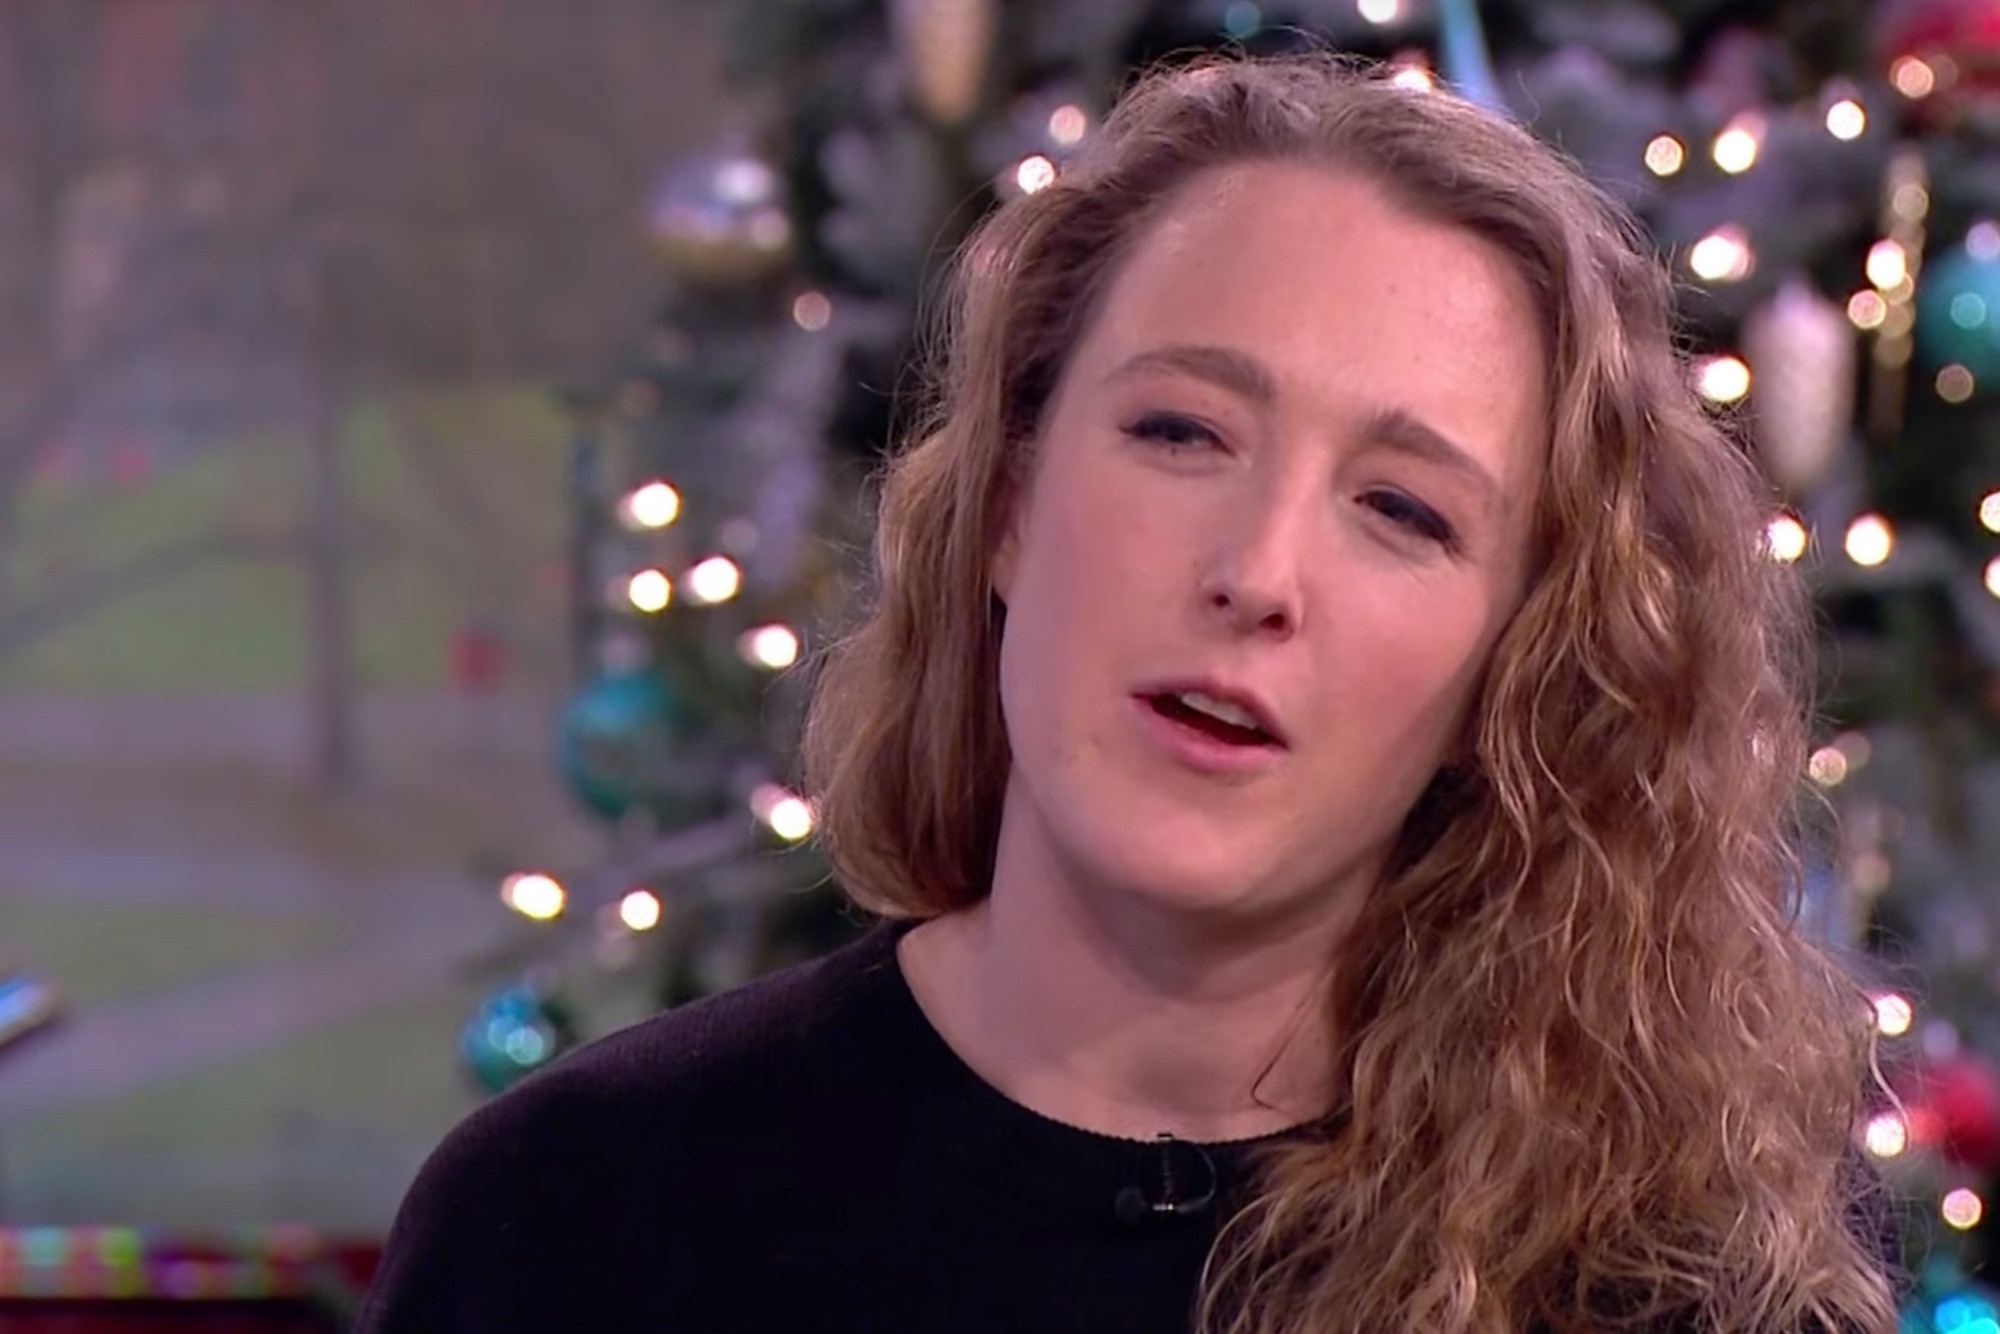
Gender: women